Uraniborg

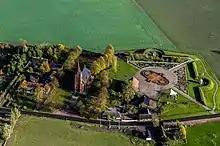
Modern aerial view

In the 1950s, an excavation effort revealed portions of the original Uraniborg structure and the structure of the underground laboratory space Stjerneborg, which was intended to shield Brahe's instruments from meteorological interference. Shortly after rediscovery, the external walls of the original place were reconstructed. A proposal was made to start the reconstruction of the original Uraniborg site during the 1980s. Restoration of the surrounding gardens began in 1985 with the goal of replanting of 16th-century garden. Archaeological studies of the plant material were done by the Swedish University of Agricultural Sciences and the Landskrona Department of Culture in order to determine the plant type and location.